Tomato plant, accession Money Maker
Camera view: tilt-top (135 deg); turntable rotation: 180 degrees
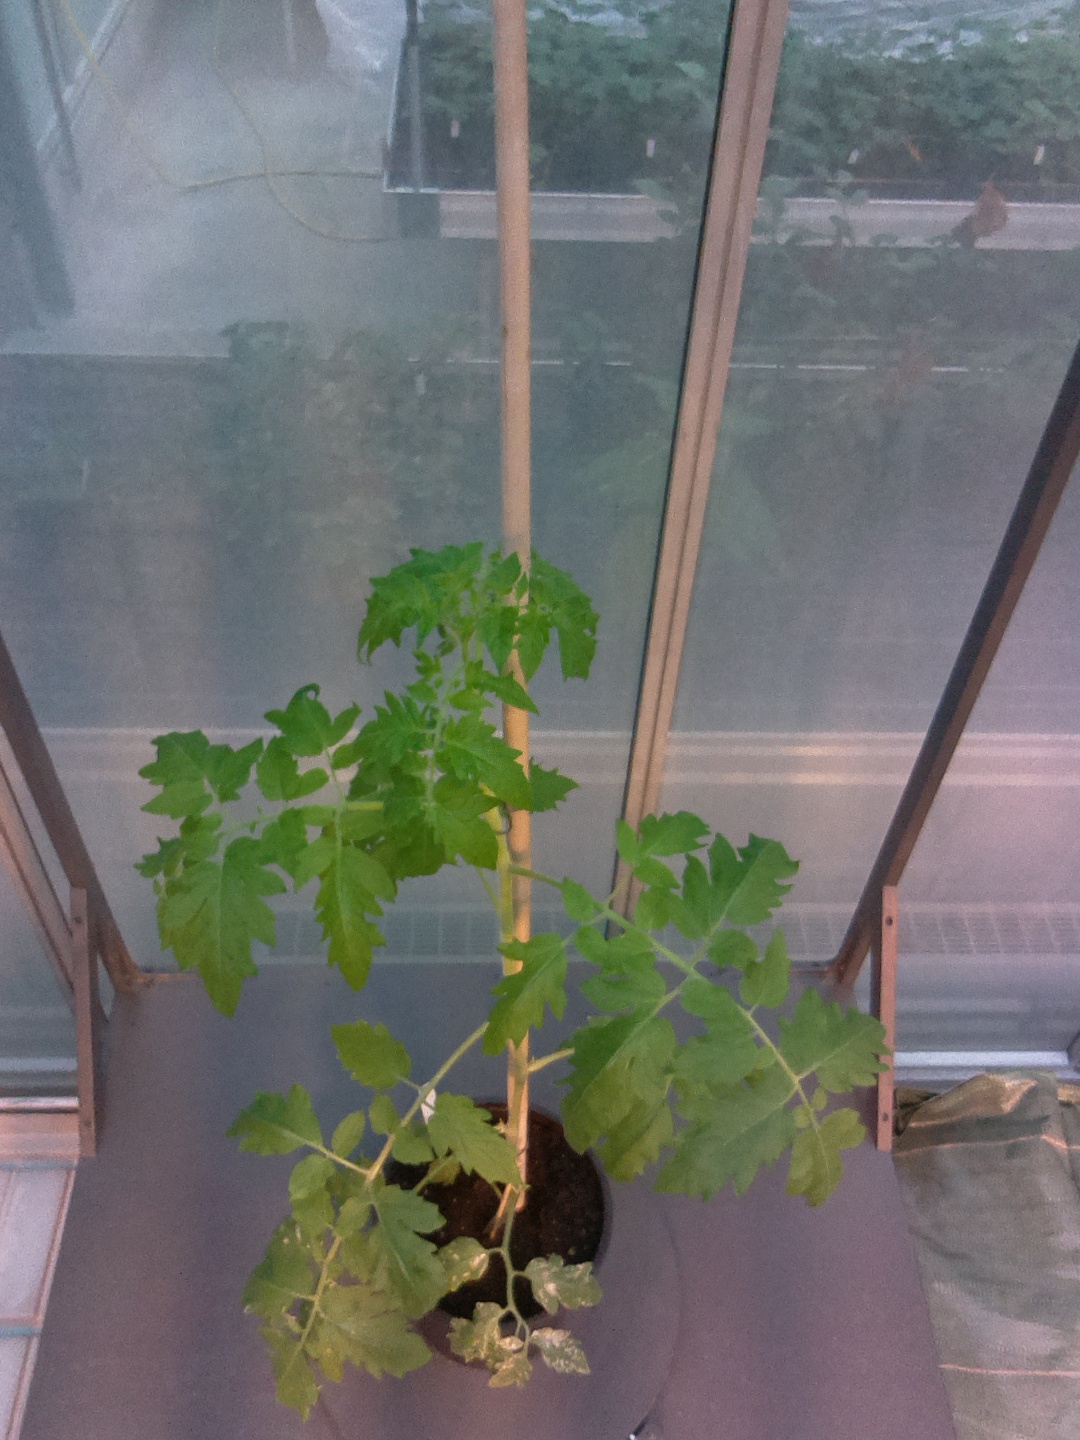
BBCH growth stage 54: 4 inflorescences visible